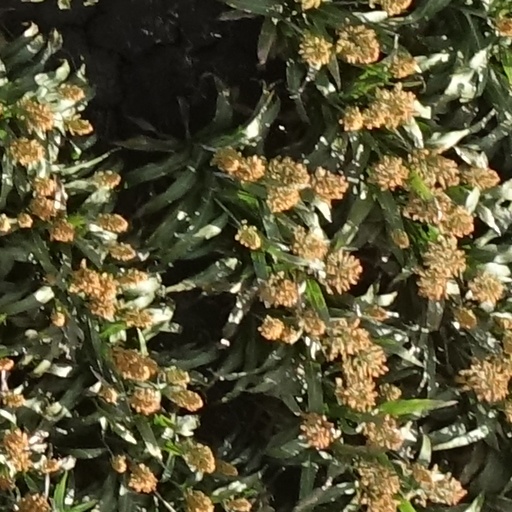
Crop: sorghum